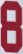
Number: 8